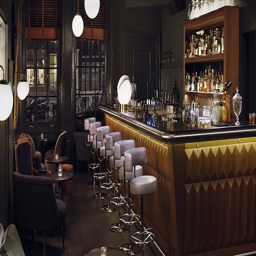
or enjoy a sophisticated cocktail in building function